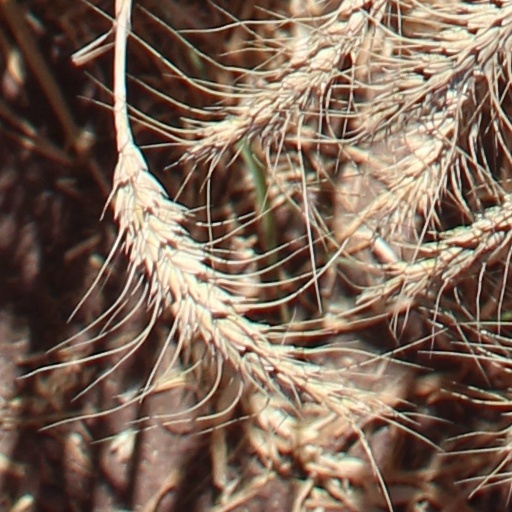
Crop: wheat